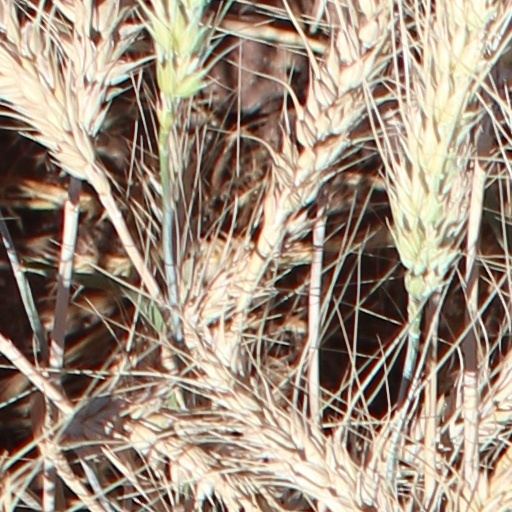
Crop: wheat